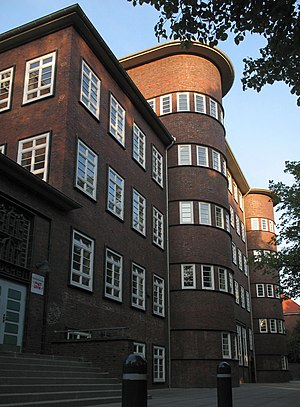
Bezirk Hamburg-Nord / Galleri
Bezirk Hamburg-Nord er et af de syv bezirke i Hamborg. I nord grænser bezirket op til delstaten Slesvig-Holsten, i øst mod Bezirk Wandsbek, i syd mod Bezirk Hamburg-Mitte og i vest mod Bezirk Eimsbüttel.